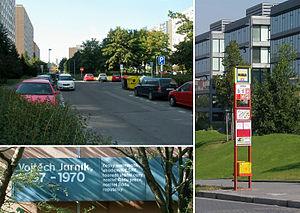
Vojtěch Jarník est un mathématicien tchécoslovaque qui a travaillé principalement en théorie des nombres, mais également en analyse et en algorithmique des graphes.